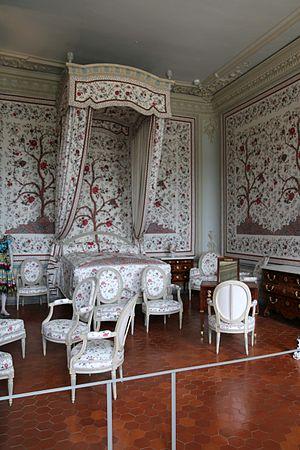
Chambre d'apparat du château Borély.
Le château Borély est un château-bastide de style néo-classique du XVIIIᵉ siècle, du quartier de Bonneveine, dans le 8ᵉ arrondissement de Marseille, dans les Bouches-du-Rhône en Provence-Alpes-Côte d'Azur. Associé au parc Borély et hippodrome-golf Marseille Borély, il est classé aux monuments historiques depuis 1936, et héberge avec son riche décor d'origine le musée des Arts décoratifs, de la Faïence et de la Mode depuis Marseille-Provence 2013.
Le musée des Arts décoratifs, de la Faïence et de la Mode, ouvert au public depuis le 15 juin 2013 dans le château Borély, se situe au nᵒ 134 avenue Clot-Bey à Marseille.